Kelly Coleman

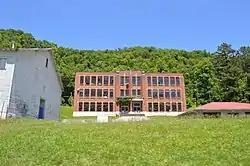
Wayland High School (2014), Gym is on the left. Coleman led Wayland to the State Final Four in 1956

In 1955–56 as a high school senior, Coleman averaged 46.8 points per game and continued to be heavily recruited, as he had been throughout his high school career. He was being most heavily recruited by both the University of Kentucky and West Virginia University.